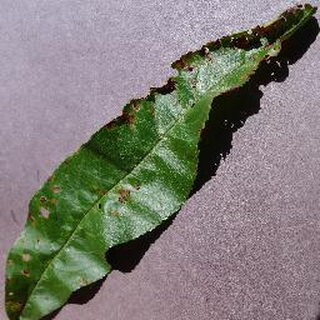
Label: peach_bacterial_spot